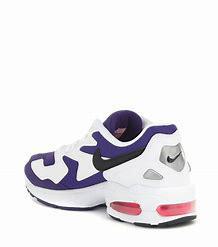
Brand: Nike
Model: Air MAX2 Light